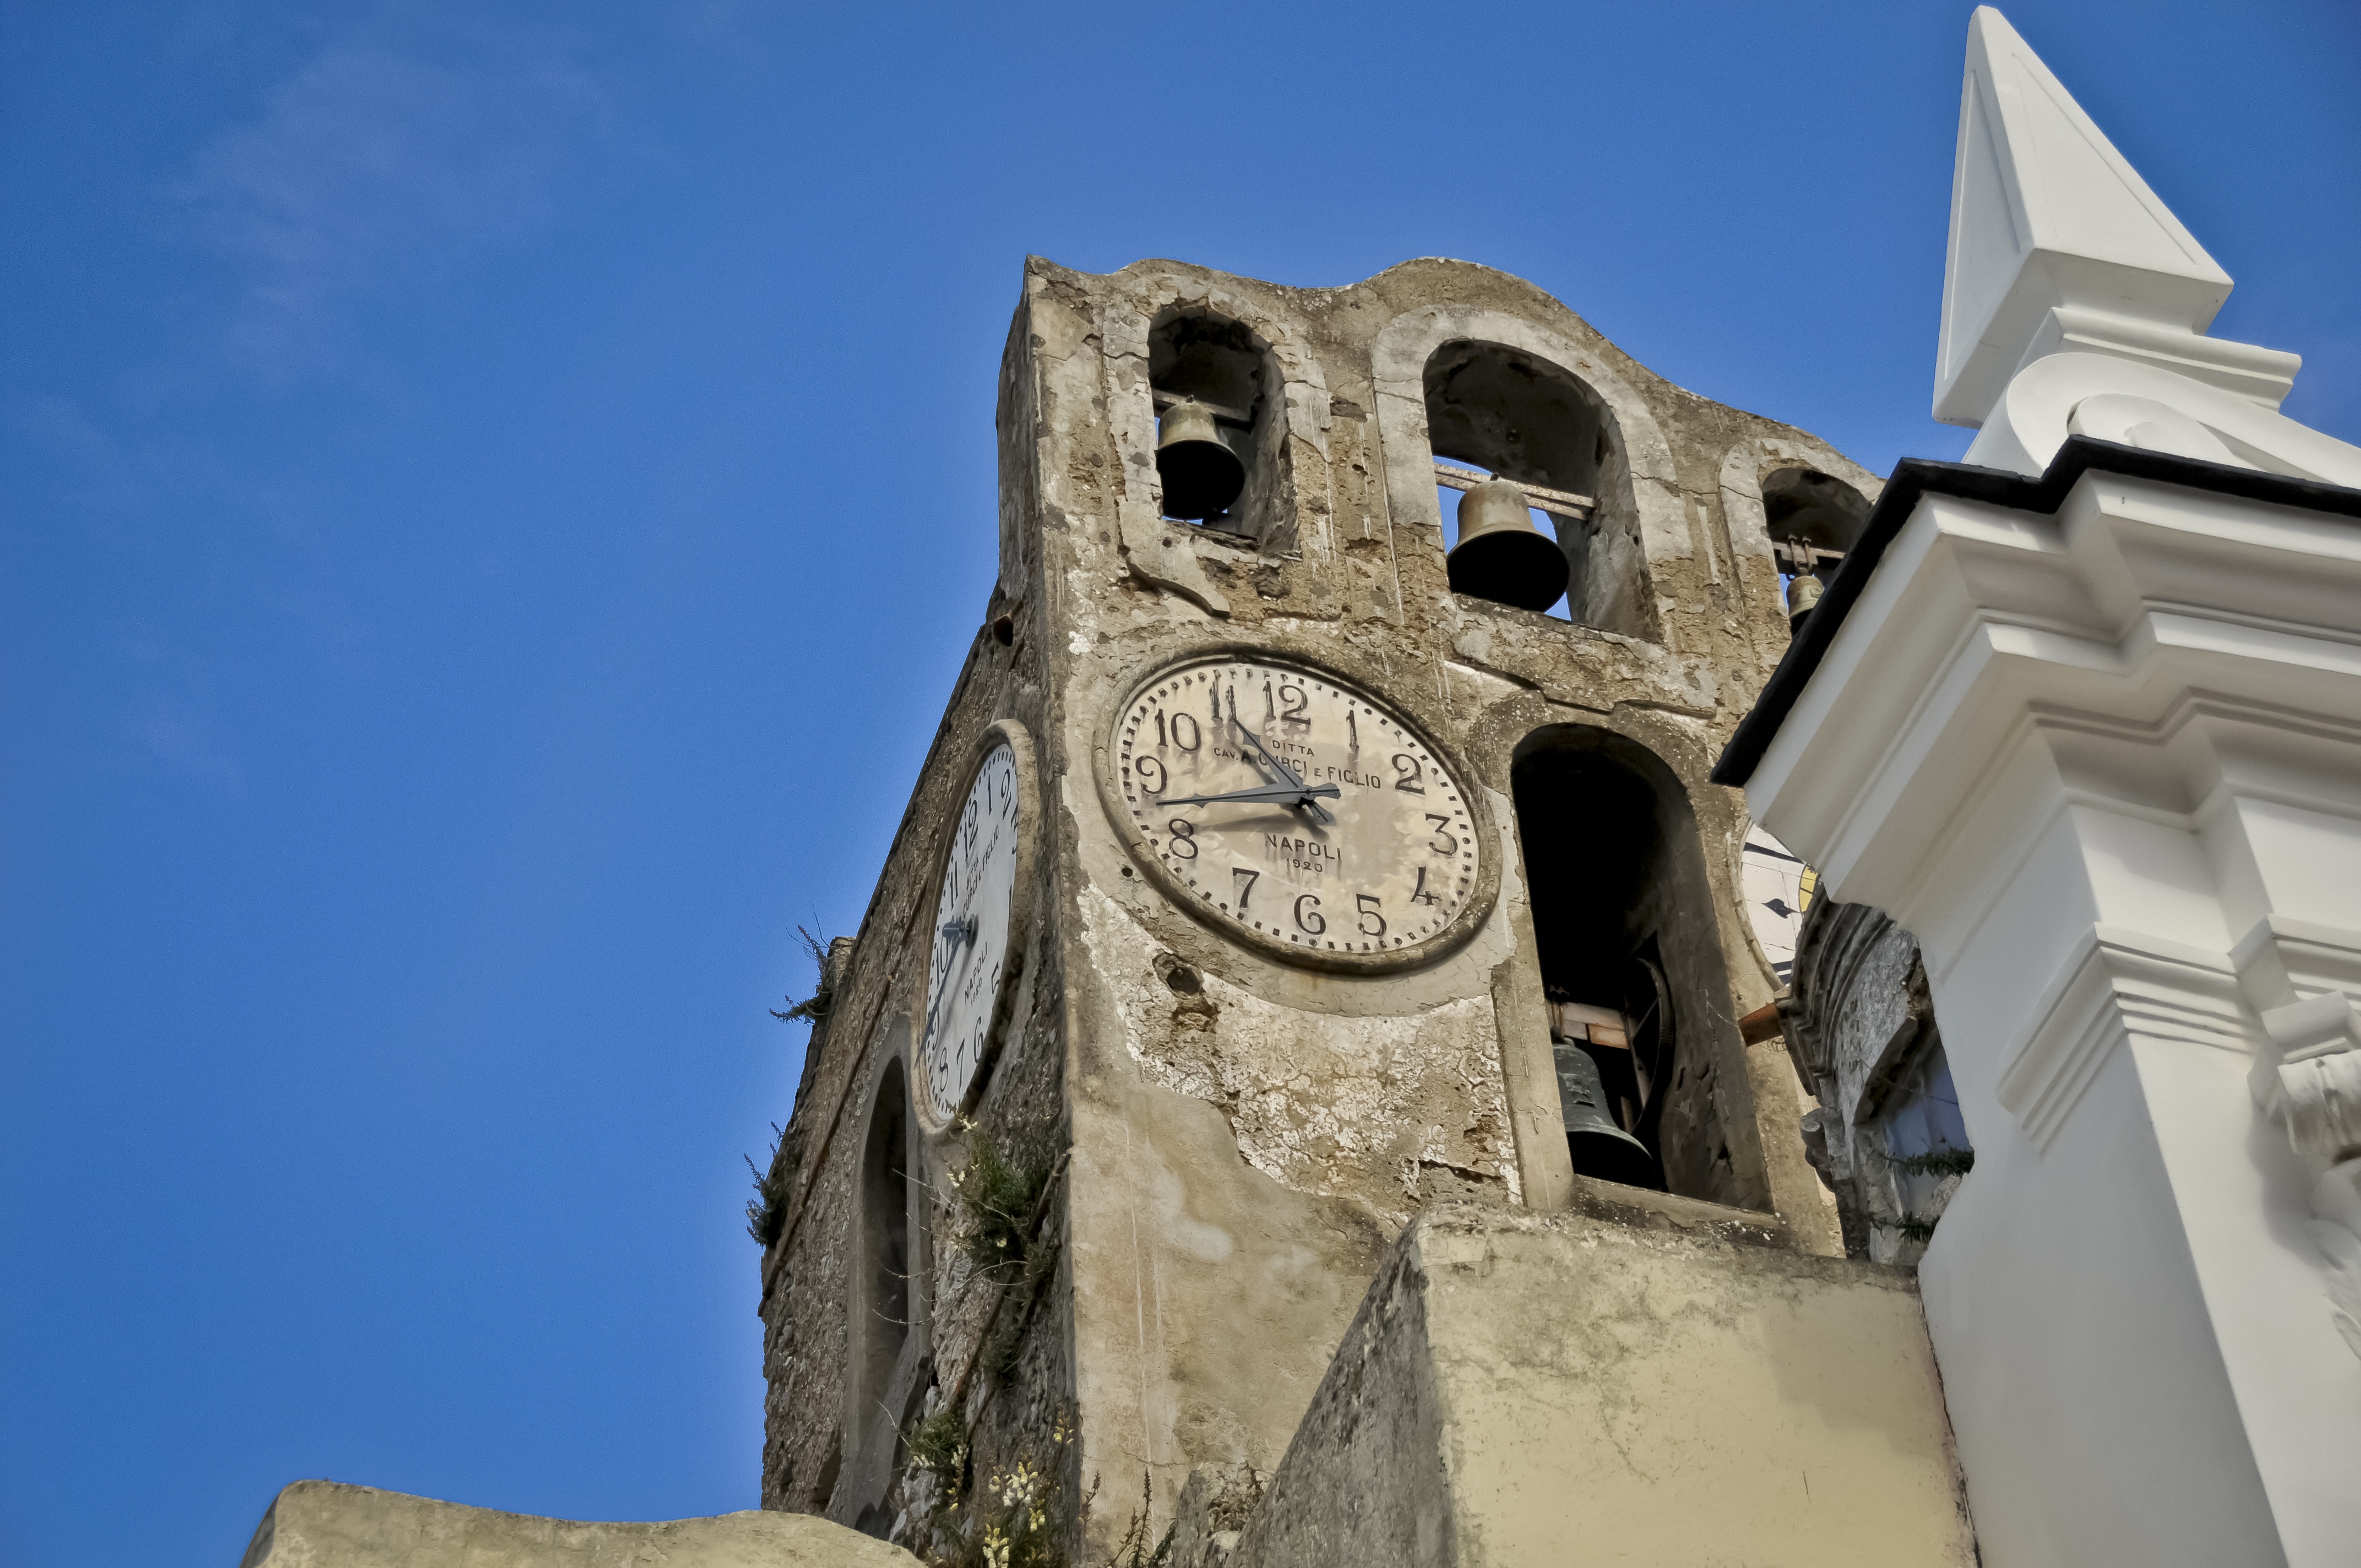
rock, clock, building, monument, vacation, bell, statue, tower, landmark, blue, tourism, sculpture, art, temple, ruins, naples, capri, ancient history